Punjabi Muslims

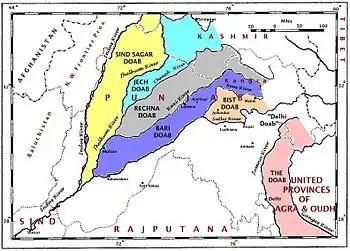
Map of Doabs in Punjab

Ahmad Shah Durrani and his successors failed to maintain control of Punjab except in Attock, Kasur and Multan where large Afghan colonies were based. Punjab was divided into petty Muslim and Sikh chieftancies. The situation remained as such till Ranjit Singh took Lahore in 1799.